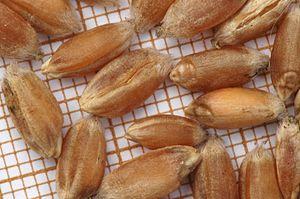
Triticum aestivum - Ploufragan-France octobre 2006 - détail du grain
De forme ovale, le grain de blé a une couleur variant du roux au blanc. Sur le plan botanique, le grain de blé n'est pas une graine, mais un fruit particulier, un caryopse.